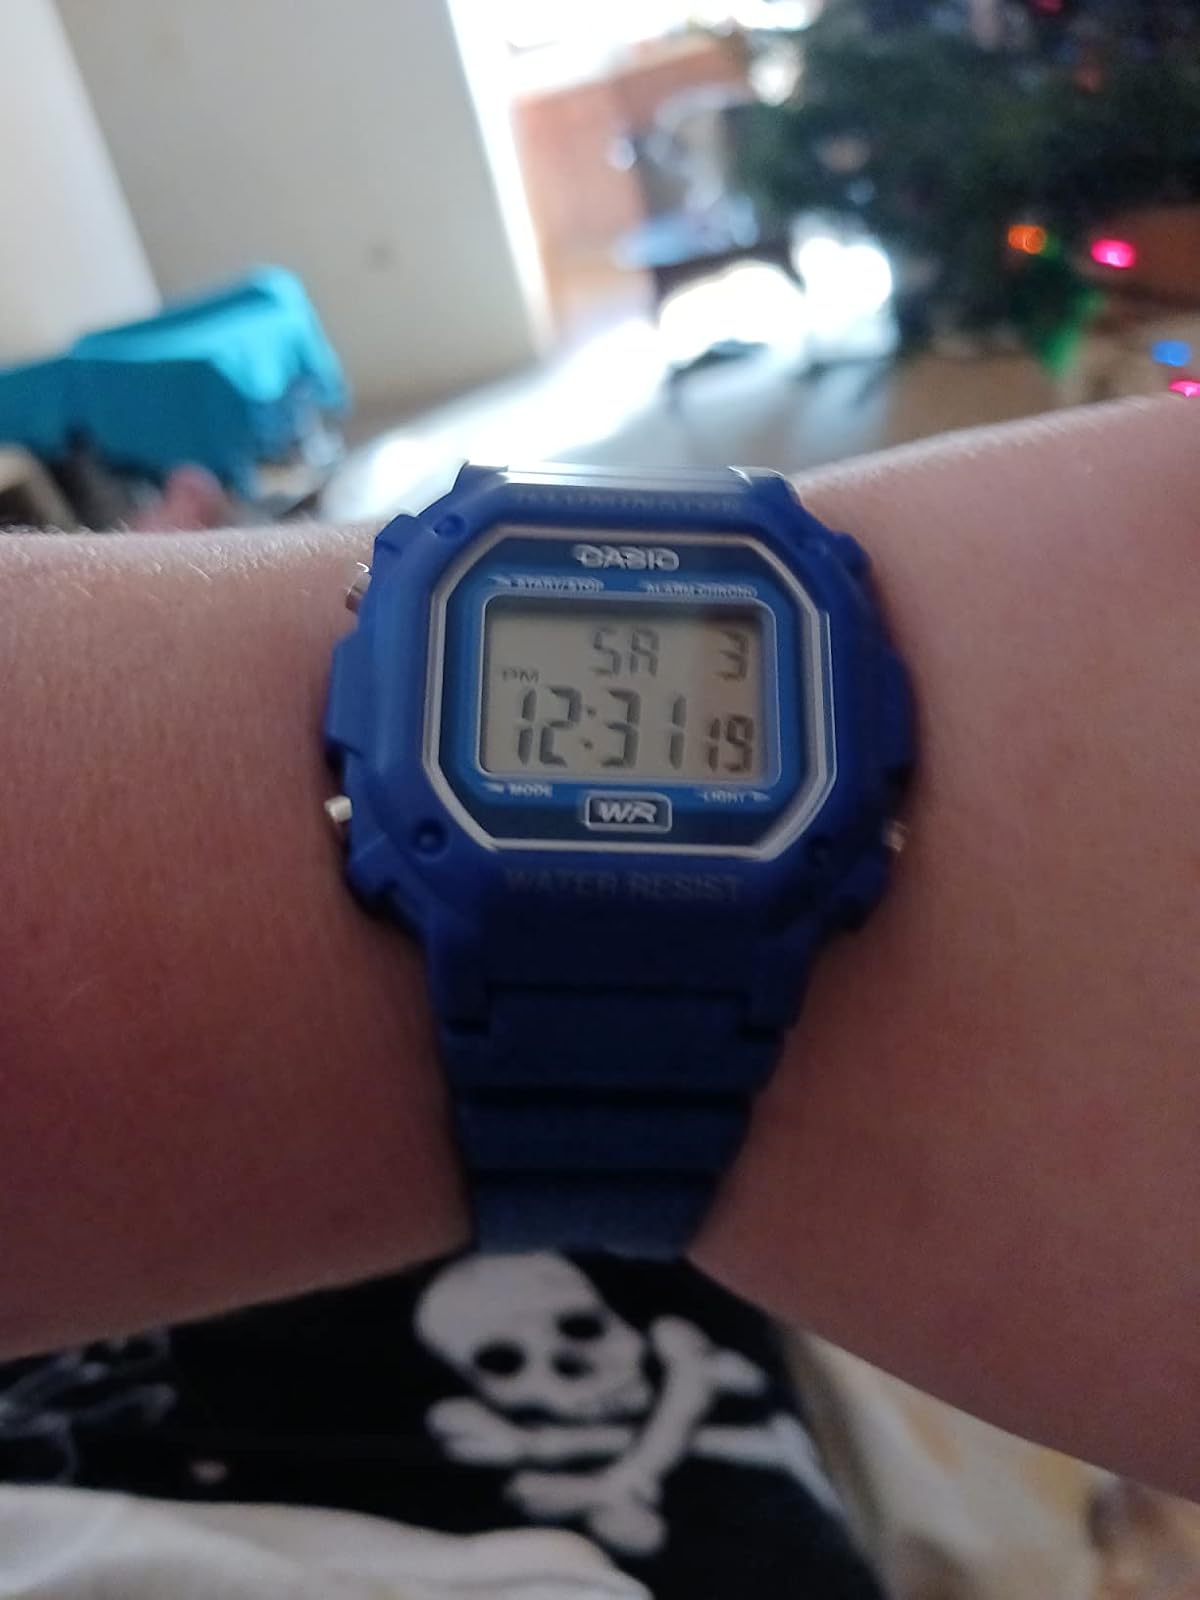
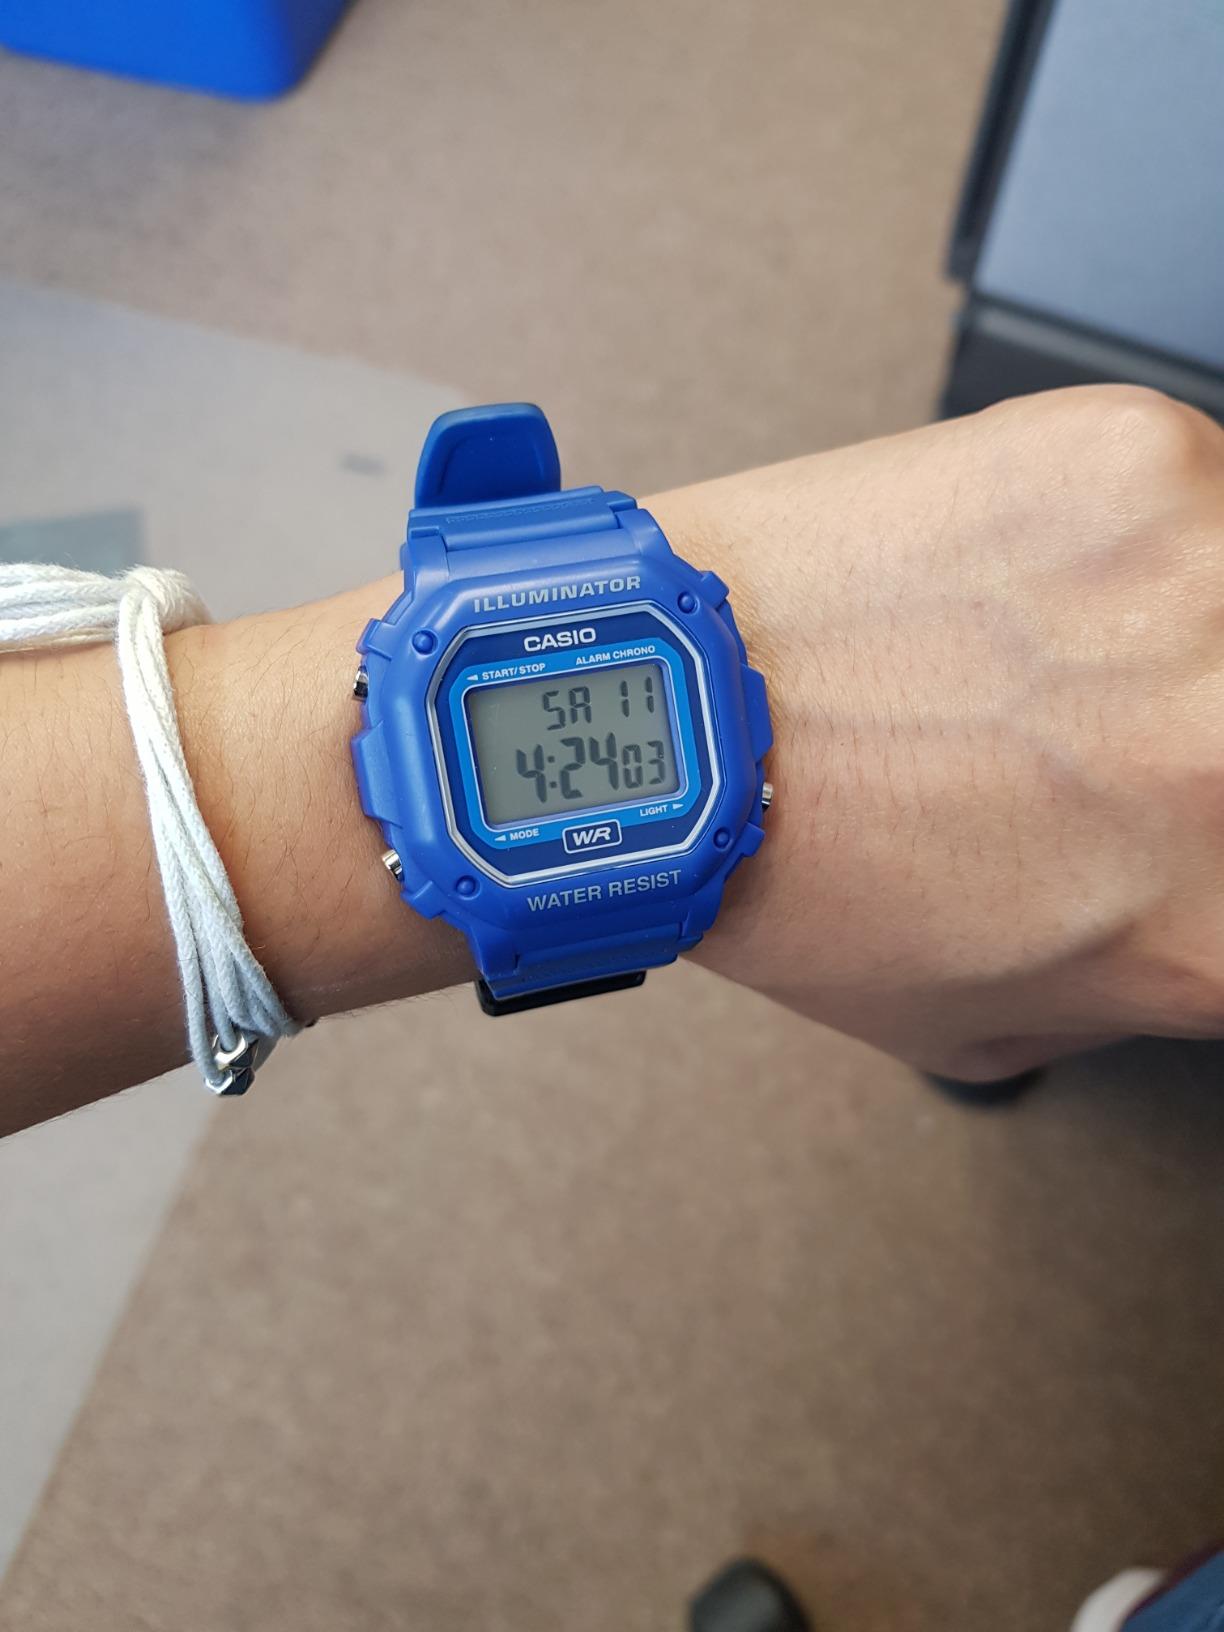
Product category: accessories_watch
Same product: yes